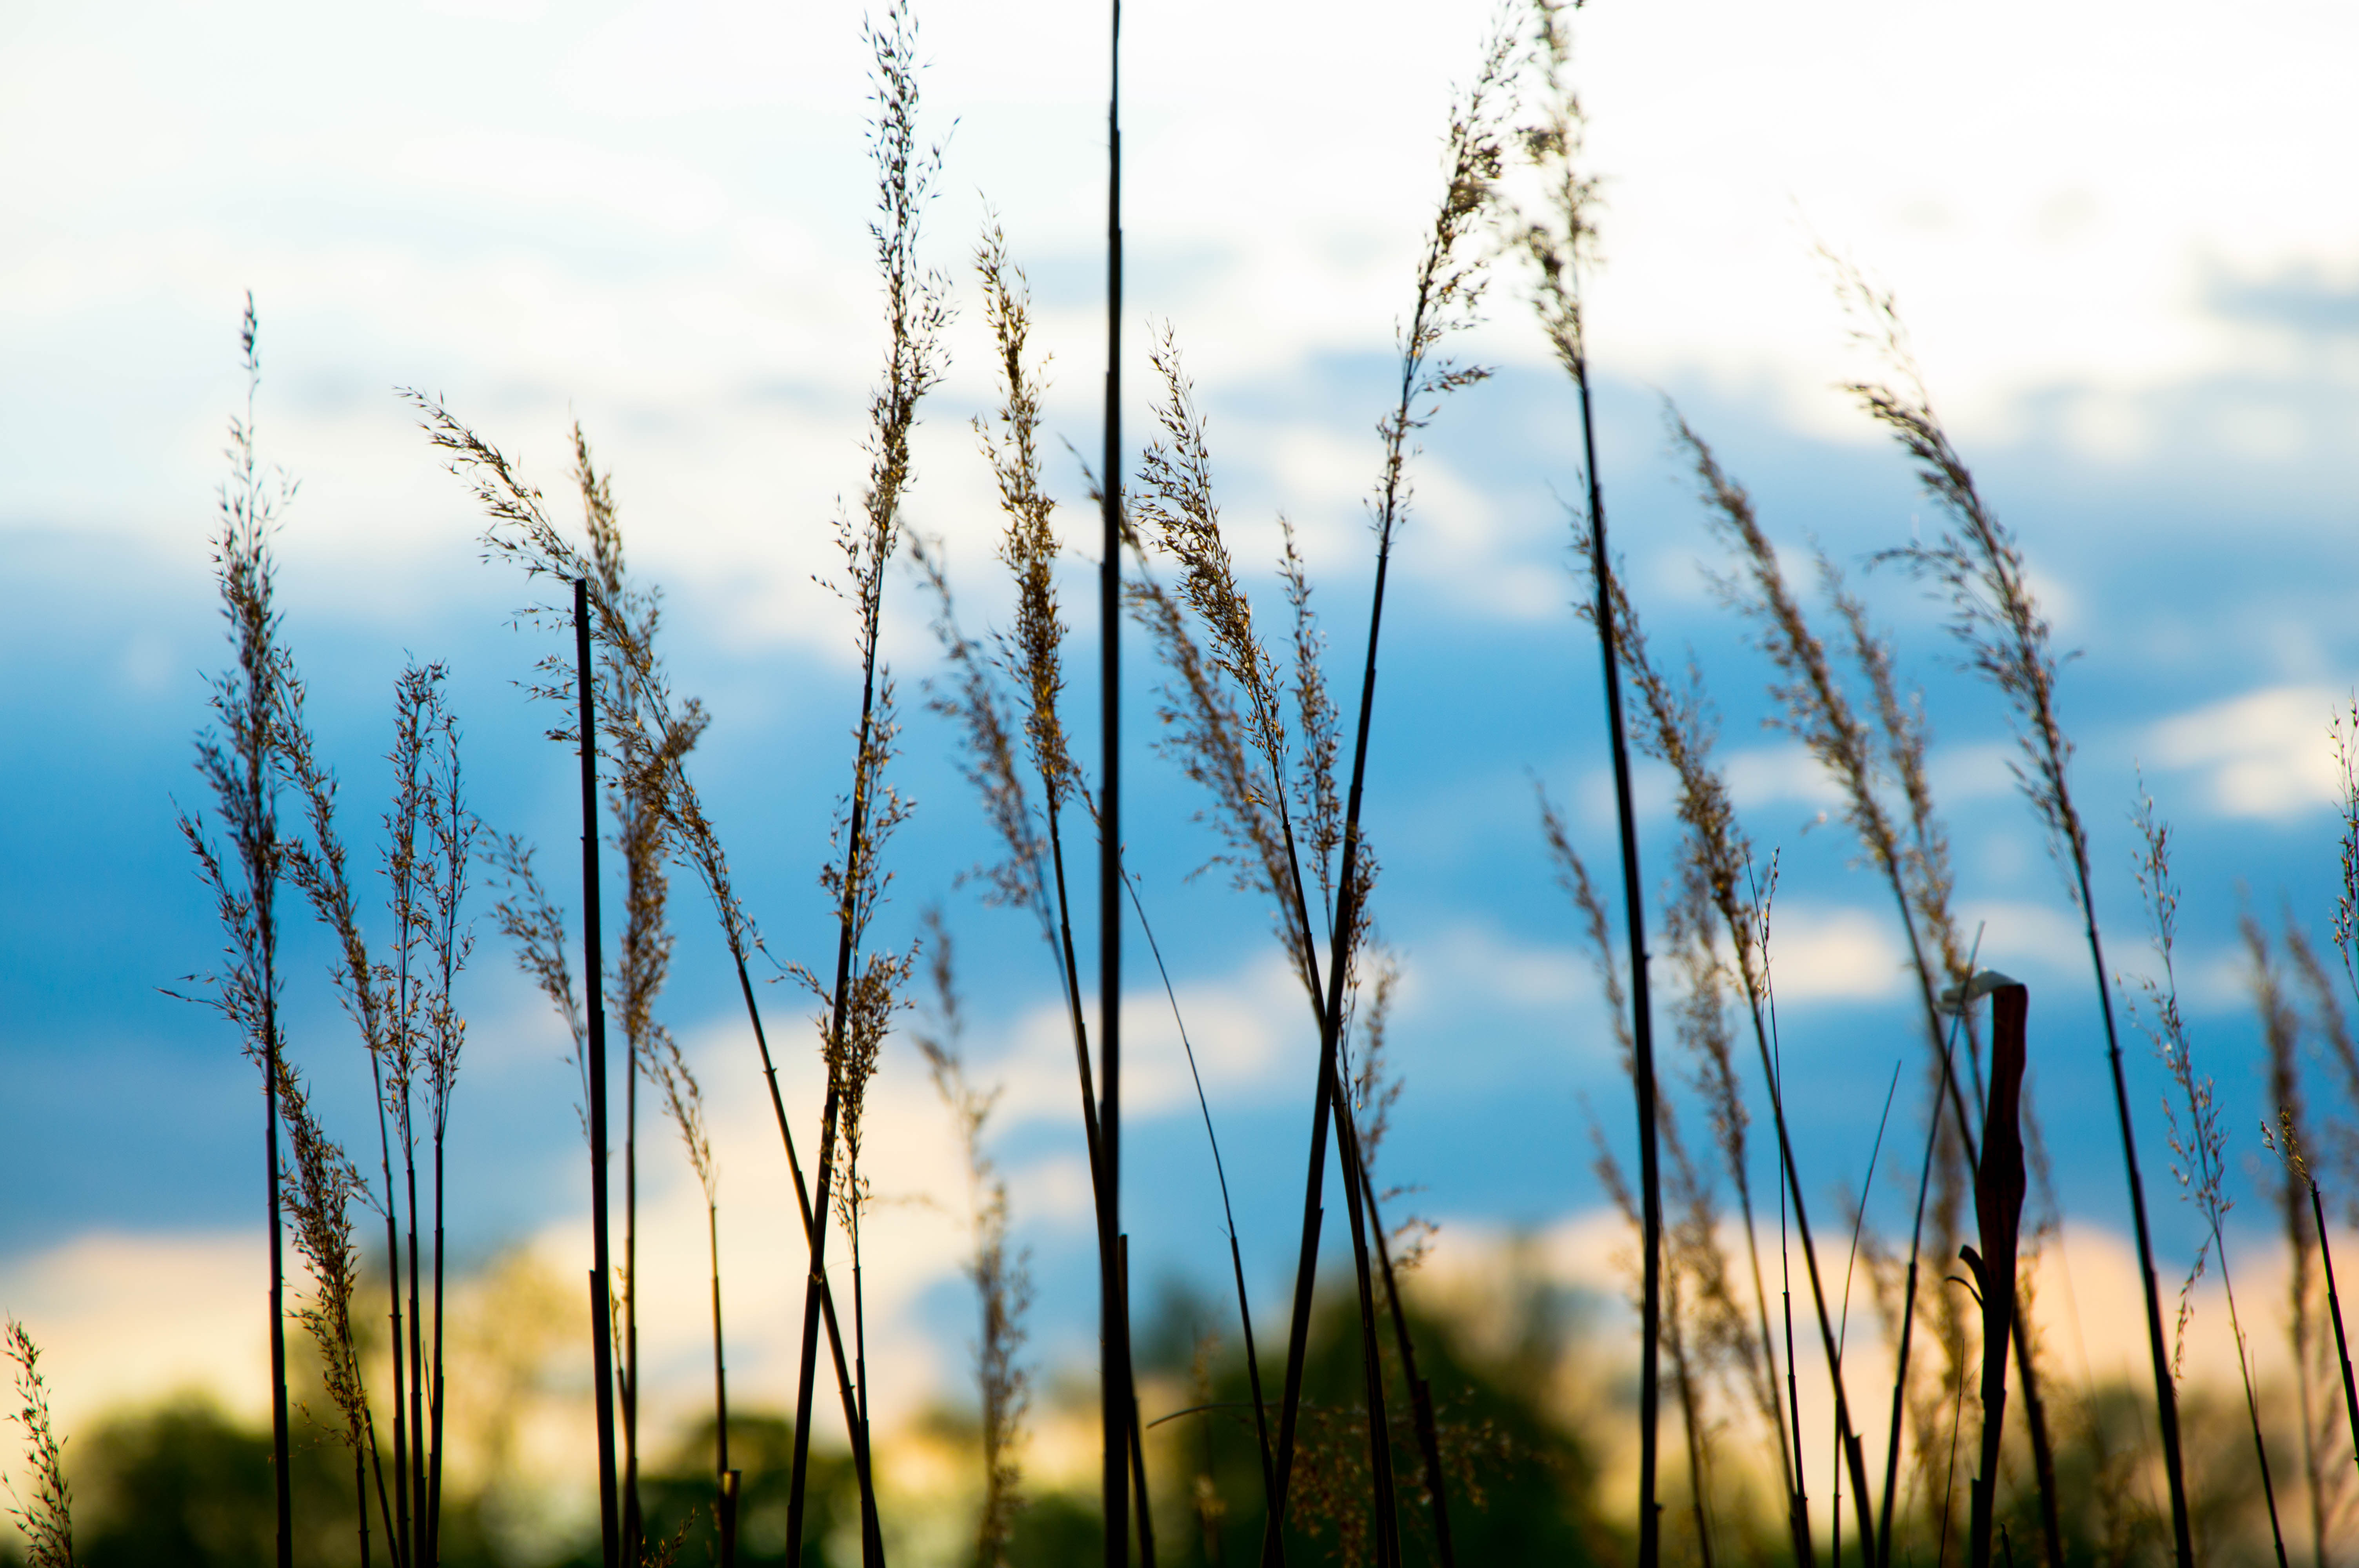
tree, nature, grass, horizon, branch, silhouette, light, cloud, plant, sky, sunset, field, meadow, prairie, sunlight, morning, flower, reflection, plants, sunny, grassland, habitat, grass family, plant stem, phragmites